Christianity in the 14th century

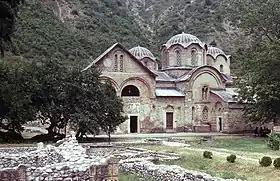
Seat of the Serbian Patriarchate (1346-1766): Patriarchal Monastery of Peć

The island of Ruad, three kilometers from the Syrian shore, was occupied by the Knights Templar but was ultimately lost to the Mamluks in the Fall of Ruad on September 26, 1302. The Armenian Kingdom of Cilicia, which was not a crusader state and was not Latin Christian but was closely associated with the crusader states and was ruled by the Latin Christian Lusignan dynasty for its last 34 years, survived until 1375. Other echoes of the crusader states survived for longer, but well away from the Holy Land.